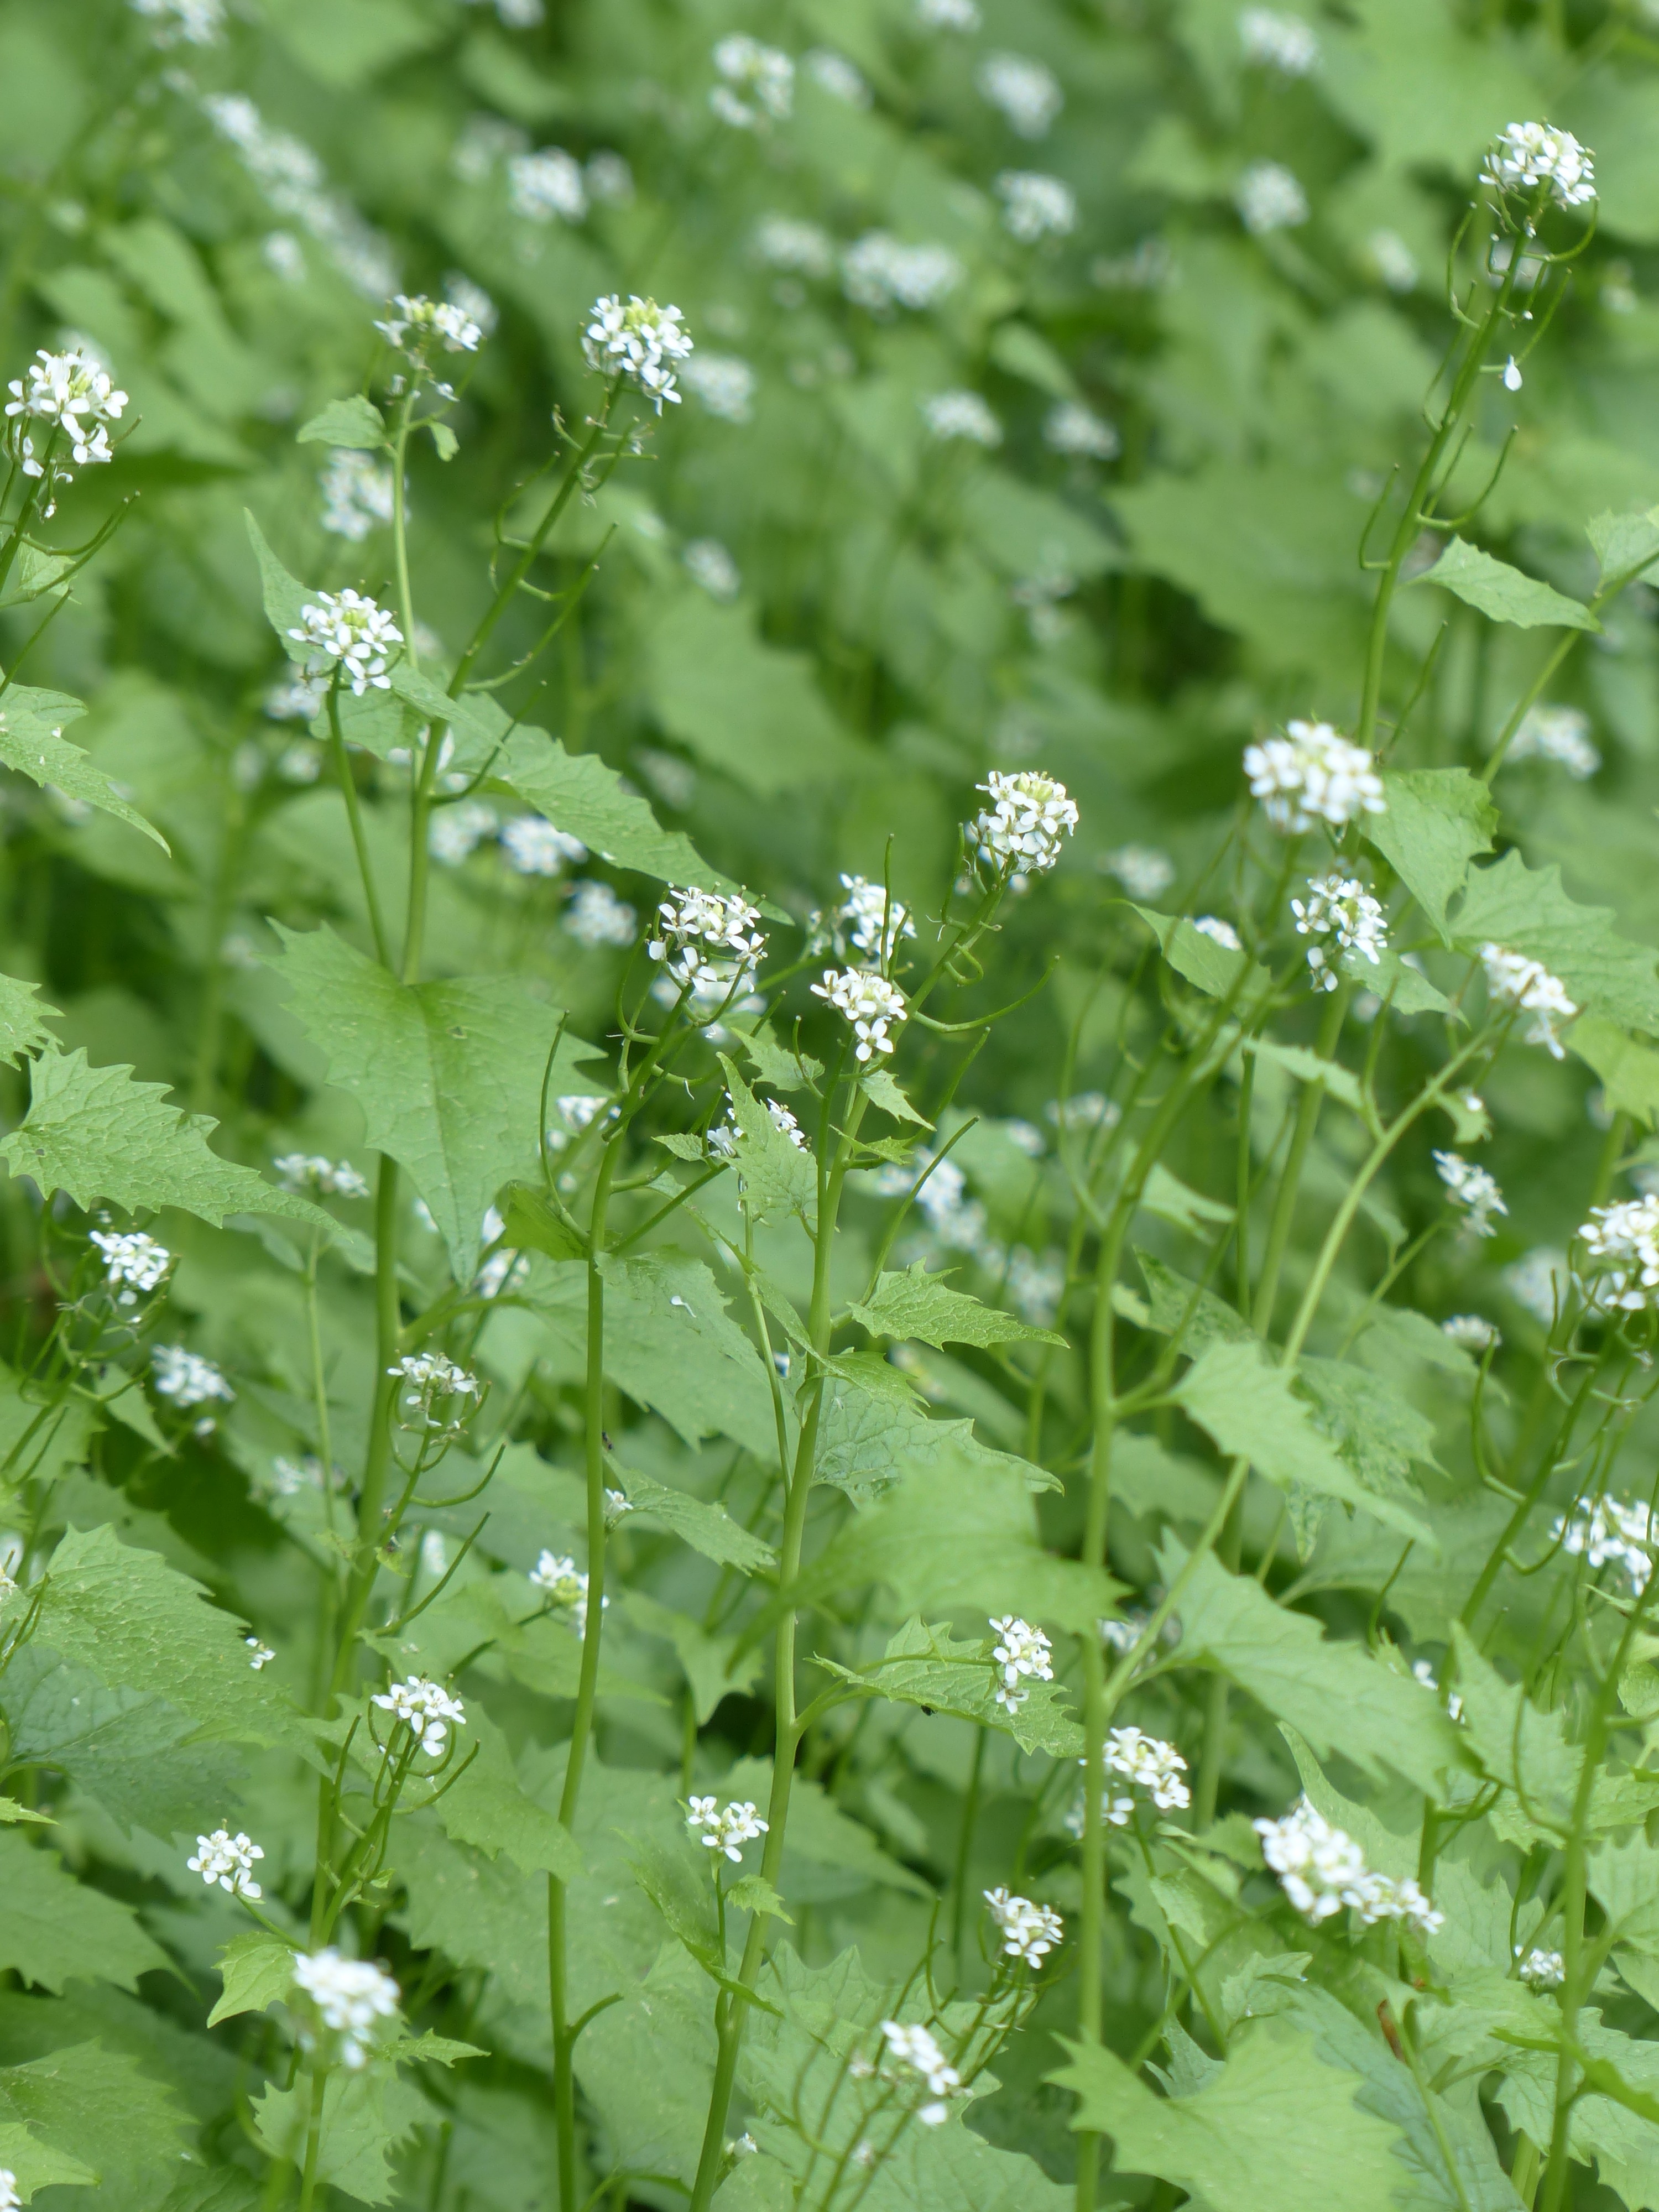
blossom, plant, sun, white, meadow, flower, bloom, green, herb, produce, vegetable, wild flower, wildflower, weed, wild plant, pointed flower, brassicaceae, back light, medicinal plant, kitchen herb, anthriscus, flowering plant, cow parsley, cruciferous plant, annual plant, alliaria petiolata, garlic mustard, land plant, cicely, garlic herb, knoblauchhederich, garlic smell